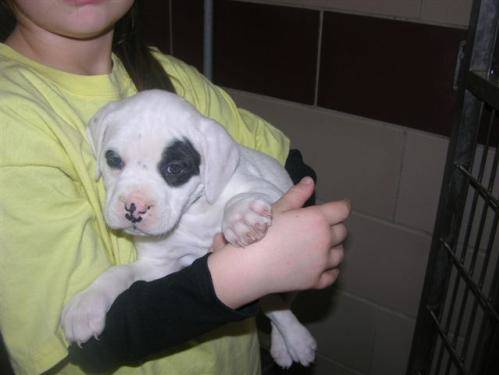
Label: dog